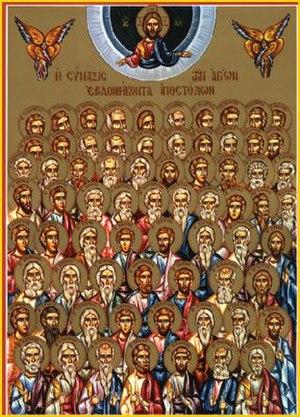
Les septante disciples étaient les disciples de Jésus mentionnés dans l'Évangile selon Luc. Selon ce texte, le seul du canon où ils apparaissent, Jésus les choisit et les dépêcha par groupes de deux vers différentes régions pour annoncer l'Évangile. La tradition chrétienne occidentale les désigne le plus souvent sous le nom de « disciples » tandis que les chrétiens orientaux les appellent volontiers « apôtres ». Si l'on se réfère au lexique grec, un « apôtre » est celui que l'on envoie en mission tandis qu’un « disciple » est un élève : les deux traditions s’opposent donc sur la portée du mot « apôtre ». Il existe plusieurs listes antiques, comportant plus ou moins d'informations et présentant certaines différences.